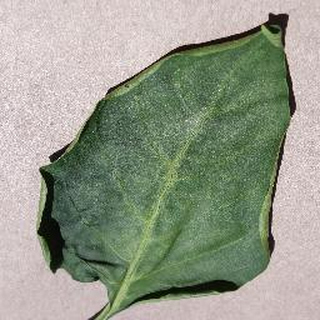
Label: healthy_bell_pepper